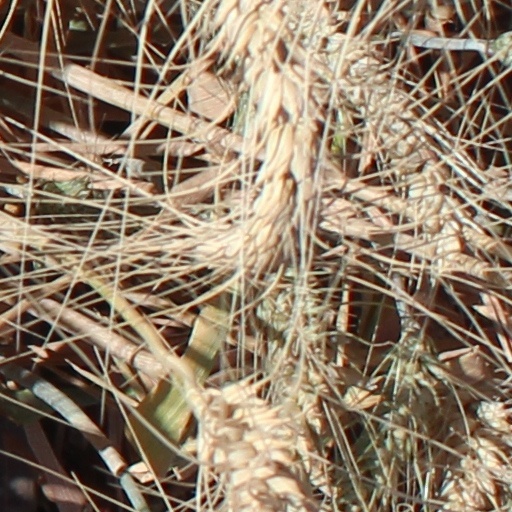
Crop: wheat